Augustin Lesieux

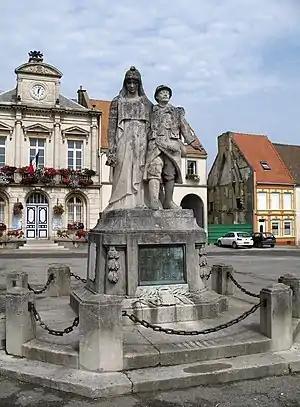
Guînes war memorial

He studied at the École des Beaux-Arts in Arras from 1896 to 1899 and then at Lille before finishing his studies at the École des Beaux-Arts in Paris. From 1901 he worked in Rodin's studio. After the 1914-1918 war he worked on many monument aux morts and completed numerous other public works.